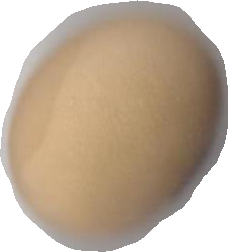
Variety: Anjasmoro